John Doubleday (restorer)

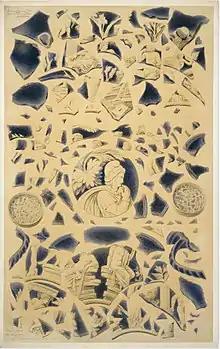
The shattered fragments of the Portland Vase, as painted in 1845

Beyond his work on the Portland Vase, several other of Doubleday's responsibilities at the British Museum have been recorded. In 1851 he successfully undid damaging restoration work by William Thomas Brande of the Royal Mint, who in using acid to clean bronze bowls from Nimrud had caused extreme oxidation. Doubleday's method, described at the time only as "a very simple process and without employing acids", is unknown, but may have used warm water with soap.